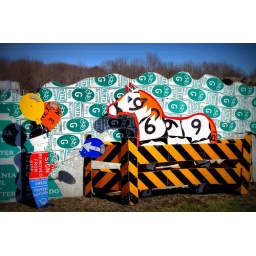
Old highway signs have been recycled as roadside art in Meadville, Crawford County, Pennsylvania.